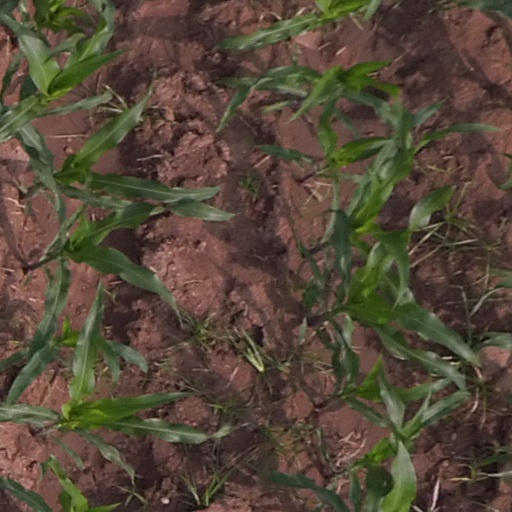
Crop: maize; corn